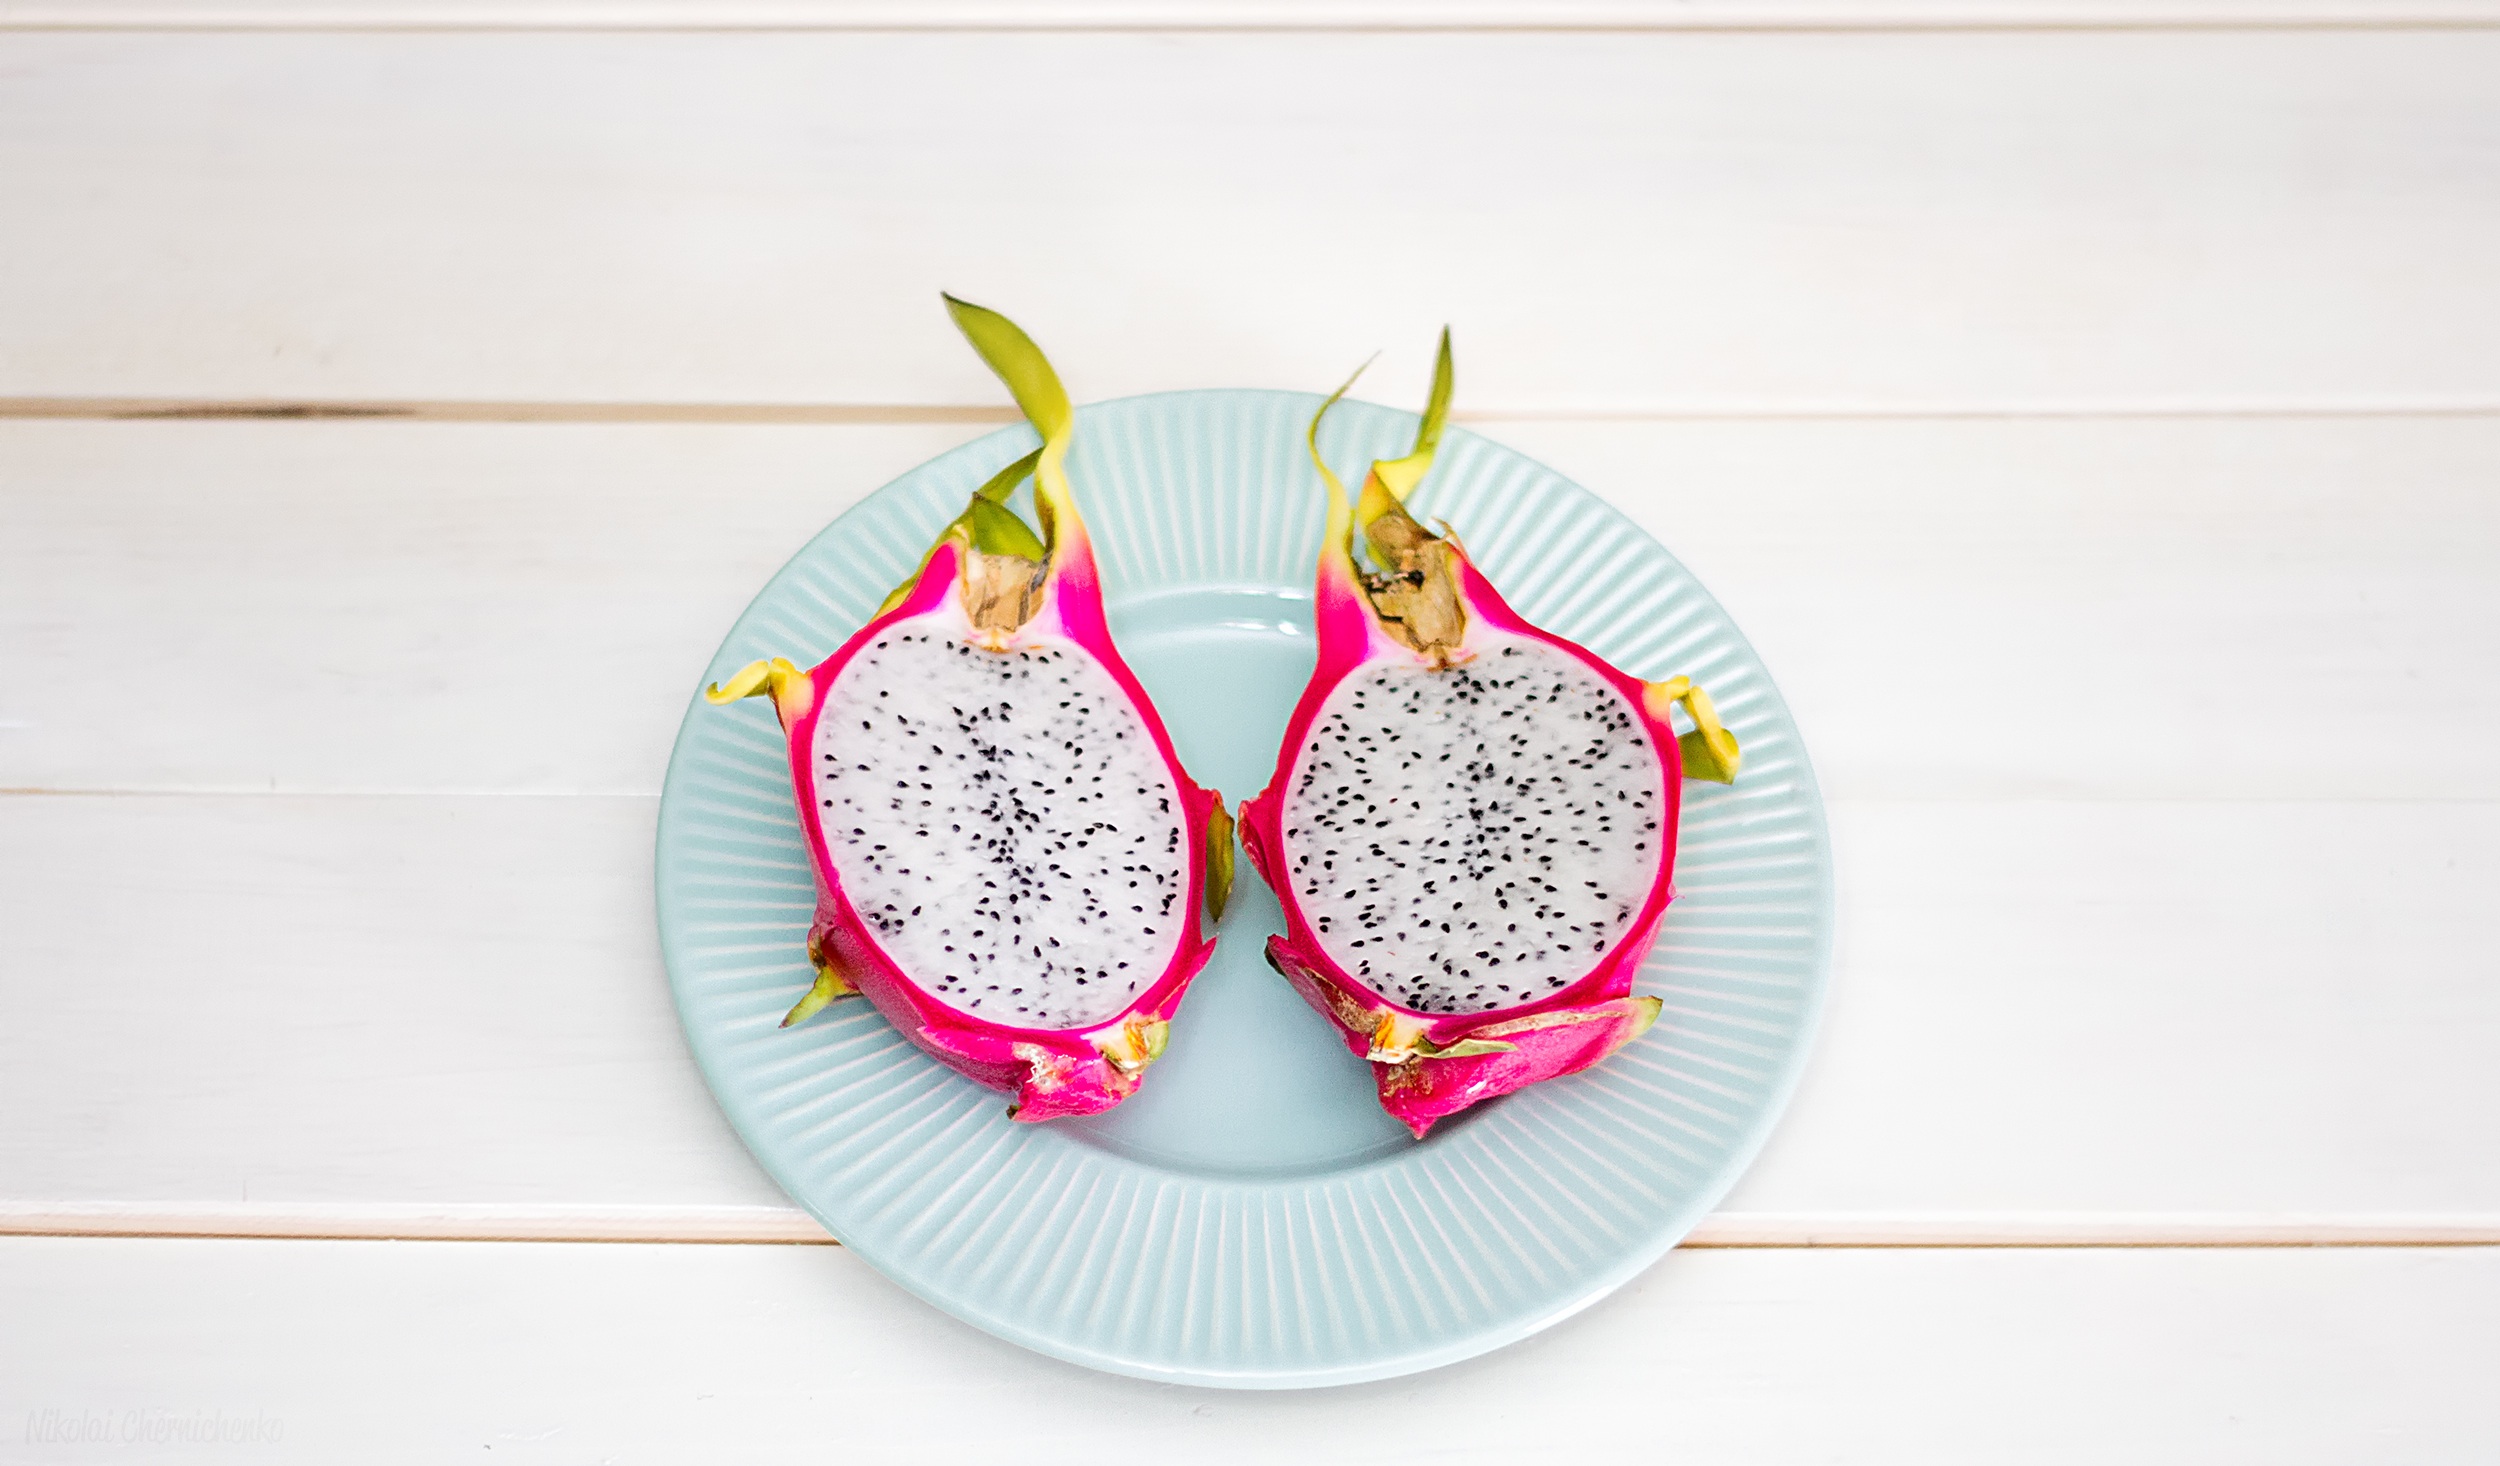
table, fruit, food, plate, dragon fruit, art, illustration, organ